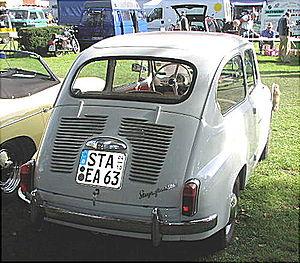
La Fiat Steyr 600 est une automobile fabriquée sous licence par le constructeur autrichien Steyr AG à partir de 1956, dans son usine de Vienne. Seule la première série du modèle sera assemblée en CKD jusqu'en 1959.
La Fiat 600 est une automobile fabriquée internationalement par le constructeur italien Fiat entre 1955 et 1969 en Italie et avec parfois des partenaires locaux dans d'autres pays, jusqu'en 1982 en Argentine et Colombie. Elle est considérée comme l'icône du miracle économique italien.